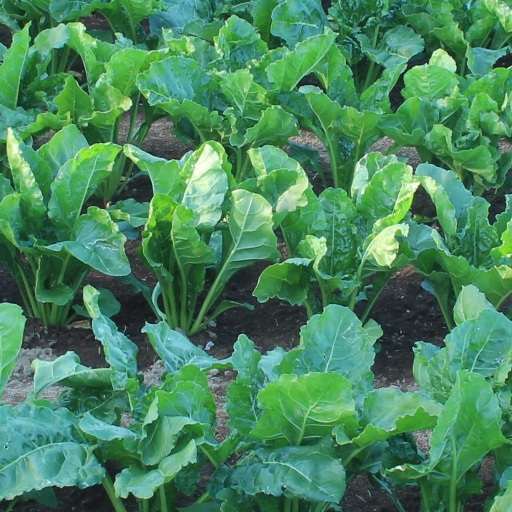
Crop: sugar beet